Distortion (music)

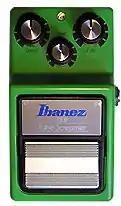
The Ibanez TS9 Tube Screamer is a popular overdrive pedal

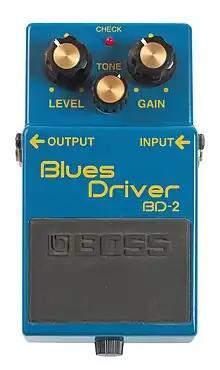
The Boss BD-2 Blues Driver

Analog overdrive/distortion pedals work on similar principles to preamplifier distortion. Because most effects pedals are designed to operate from battery voltages, using vacuum tubes to generate distortion and overdrive is impractical; instead, most pedals use solid-state transistors, op-amps and diodes. Classic examples of overdrive/distortion pedals include the Boss OD series (overdrives), the Ibanez Tube Screamer (an overdrive), the Electro-Harmonix Big Muff Pi (a fuzz box) and the Pro Co RAT (a distortion). Typically, "overdrive" pedals are designed to produce sounds associated with classic rock or blues, with "distortion" pedals producing the "high gain, scooped mids" sounds associated with heavy metal; fuzz boxes are designed to emulate the distinctive sound of the earliest overdrive pedals such as the Big Muff and the Fuzz Face.